Marie Lloyd

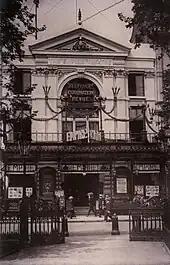
Empire, Leicester Square, in 1911

By the end of 1886, Lloyd was playing several halls a night and earned £100 per week. She was now able to afford new songs from established music hall composers and writers, including "Harry's a Soldier", "She Has a Sailor for a Lover", and "Oh Jeremiah, Don't You Go to Sea". By 1887, Lloyd began to display a skill for ad lib, and to gain a reputation for her impromptu performances. It was during this period that she first sang "Whacky-Wack" and "When you Wink the Other Eye", a song which introduced her famous wink at the audience. Unlike her West End audiences who enjoyed her coarse humour, her "blue" performances did not impress audiences in the East End.